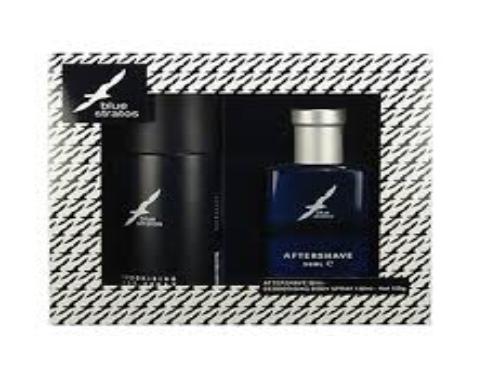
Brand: Blue Stratos
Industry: Necessities